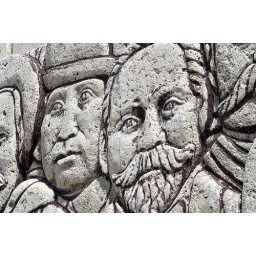
From the wall of a monument in Merida, Mexico that tells the story of Merida's founding and the people of the Yucatan.